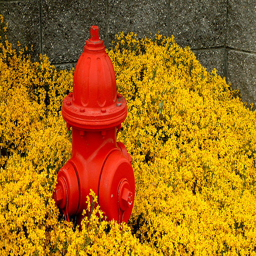
A red fire hydrant hidden in between yellow flowers.
a large amount of llttle yellow flowers growing around a red fire hydrant
a red fire hydrant some yellow flowers and a brown wall
A red fire hydrant surrounded by yellow flowers.
A red fire hydrant surrounded by yellow flowers.